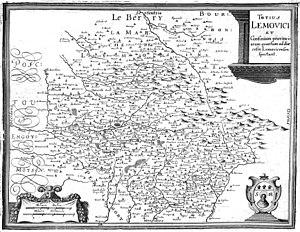
provenant de ""Topographiae Galliae""."
L'histoire de l'Auvergne est celle de l'une des plus anciennes unités régionales de France, mais aussi une de celles dont les frontières ont le moins varié. Étendue sur les montagnes du Massif central, elle est le territoire du peuple celte des arvernes, qui impose en Gaule son hégémonie politique et dont le chef prend à deux époques la tête de la résistance militaire à la conquête romaine.l